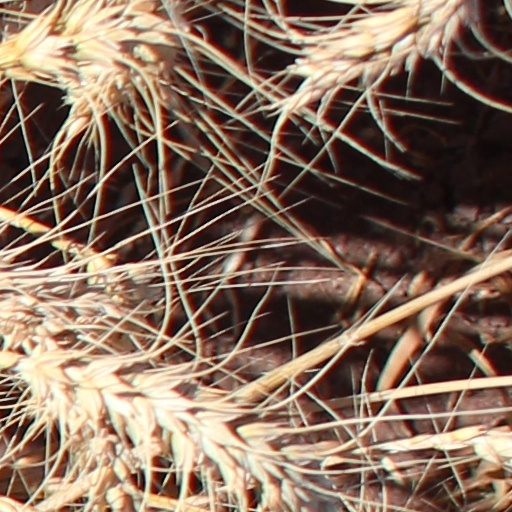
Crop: wheat